Khnumhotep and Niankhkhnum

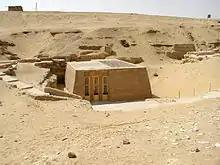
The mastaba of Khnumhotep and Niankhkhnum.

The tomb of Khnumhotep and Niankhkhnum was discovered by Egyptologist Ahmed Moussa in the necropolis at Saqqara, Egypt in 1964, during the excavation of the causeway for the pyramid of King Unas. It is the only tomb in the necropolis where men are displayed embracing and holding hands. In addition, the men's chosen names (both theophorics to the creator-god Khnum) form a linguistic reference to their closeness: Niankhkhnum means "life belongs to Khnum" and Khnumhotep means "Khnum is satisfied;"